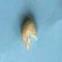
Maize quality: Bad